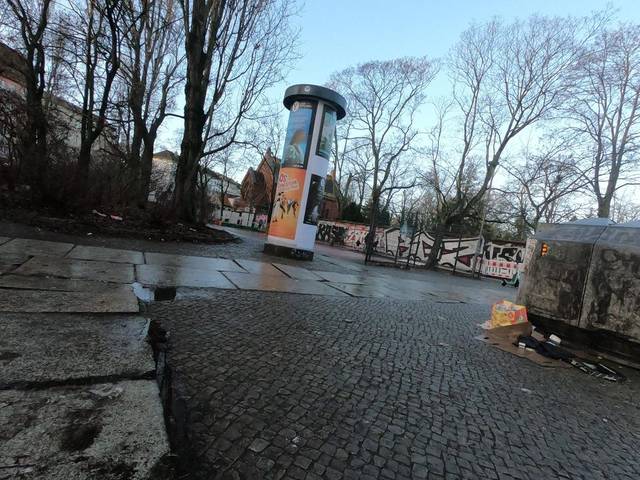
Region: Germany
Coordinates: 52.533, 13.395